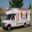
Label: truck